Sir Robert Throckmorton, 1st Baronet

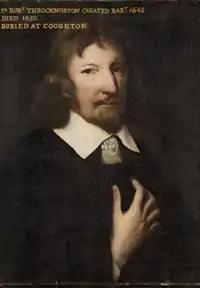
"Sr. Rob.t Throckmorton created Bart. 1642 Died 1650 Buried at Coughton". Sir Robert Throckmorton, 1st Baronet, (1599–1650). By unknown artist, 17th-century English. Throckmorton Collection, Coughton Court, Warwickshire. Property of the National Trust, NTPL ref. no. 153578

Sir Robert Throckmorton, 1st Baronet (1599–1650) was created a baronet, of Coughton, co. Warwick, on 1 September 1642.